John H. Mickey

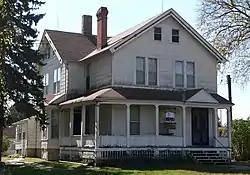
Mickey's house in Osceola is listed in the National Register of Historic Places. It is now part of the Polk County Historical Society Museum.

He moved with his young bride and child to Polk County, Nebraska, arrived on September 3, 1868, and homesteaded. He moved to the town of Osceola in 1872.